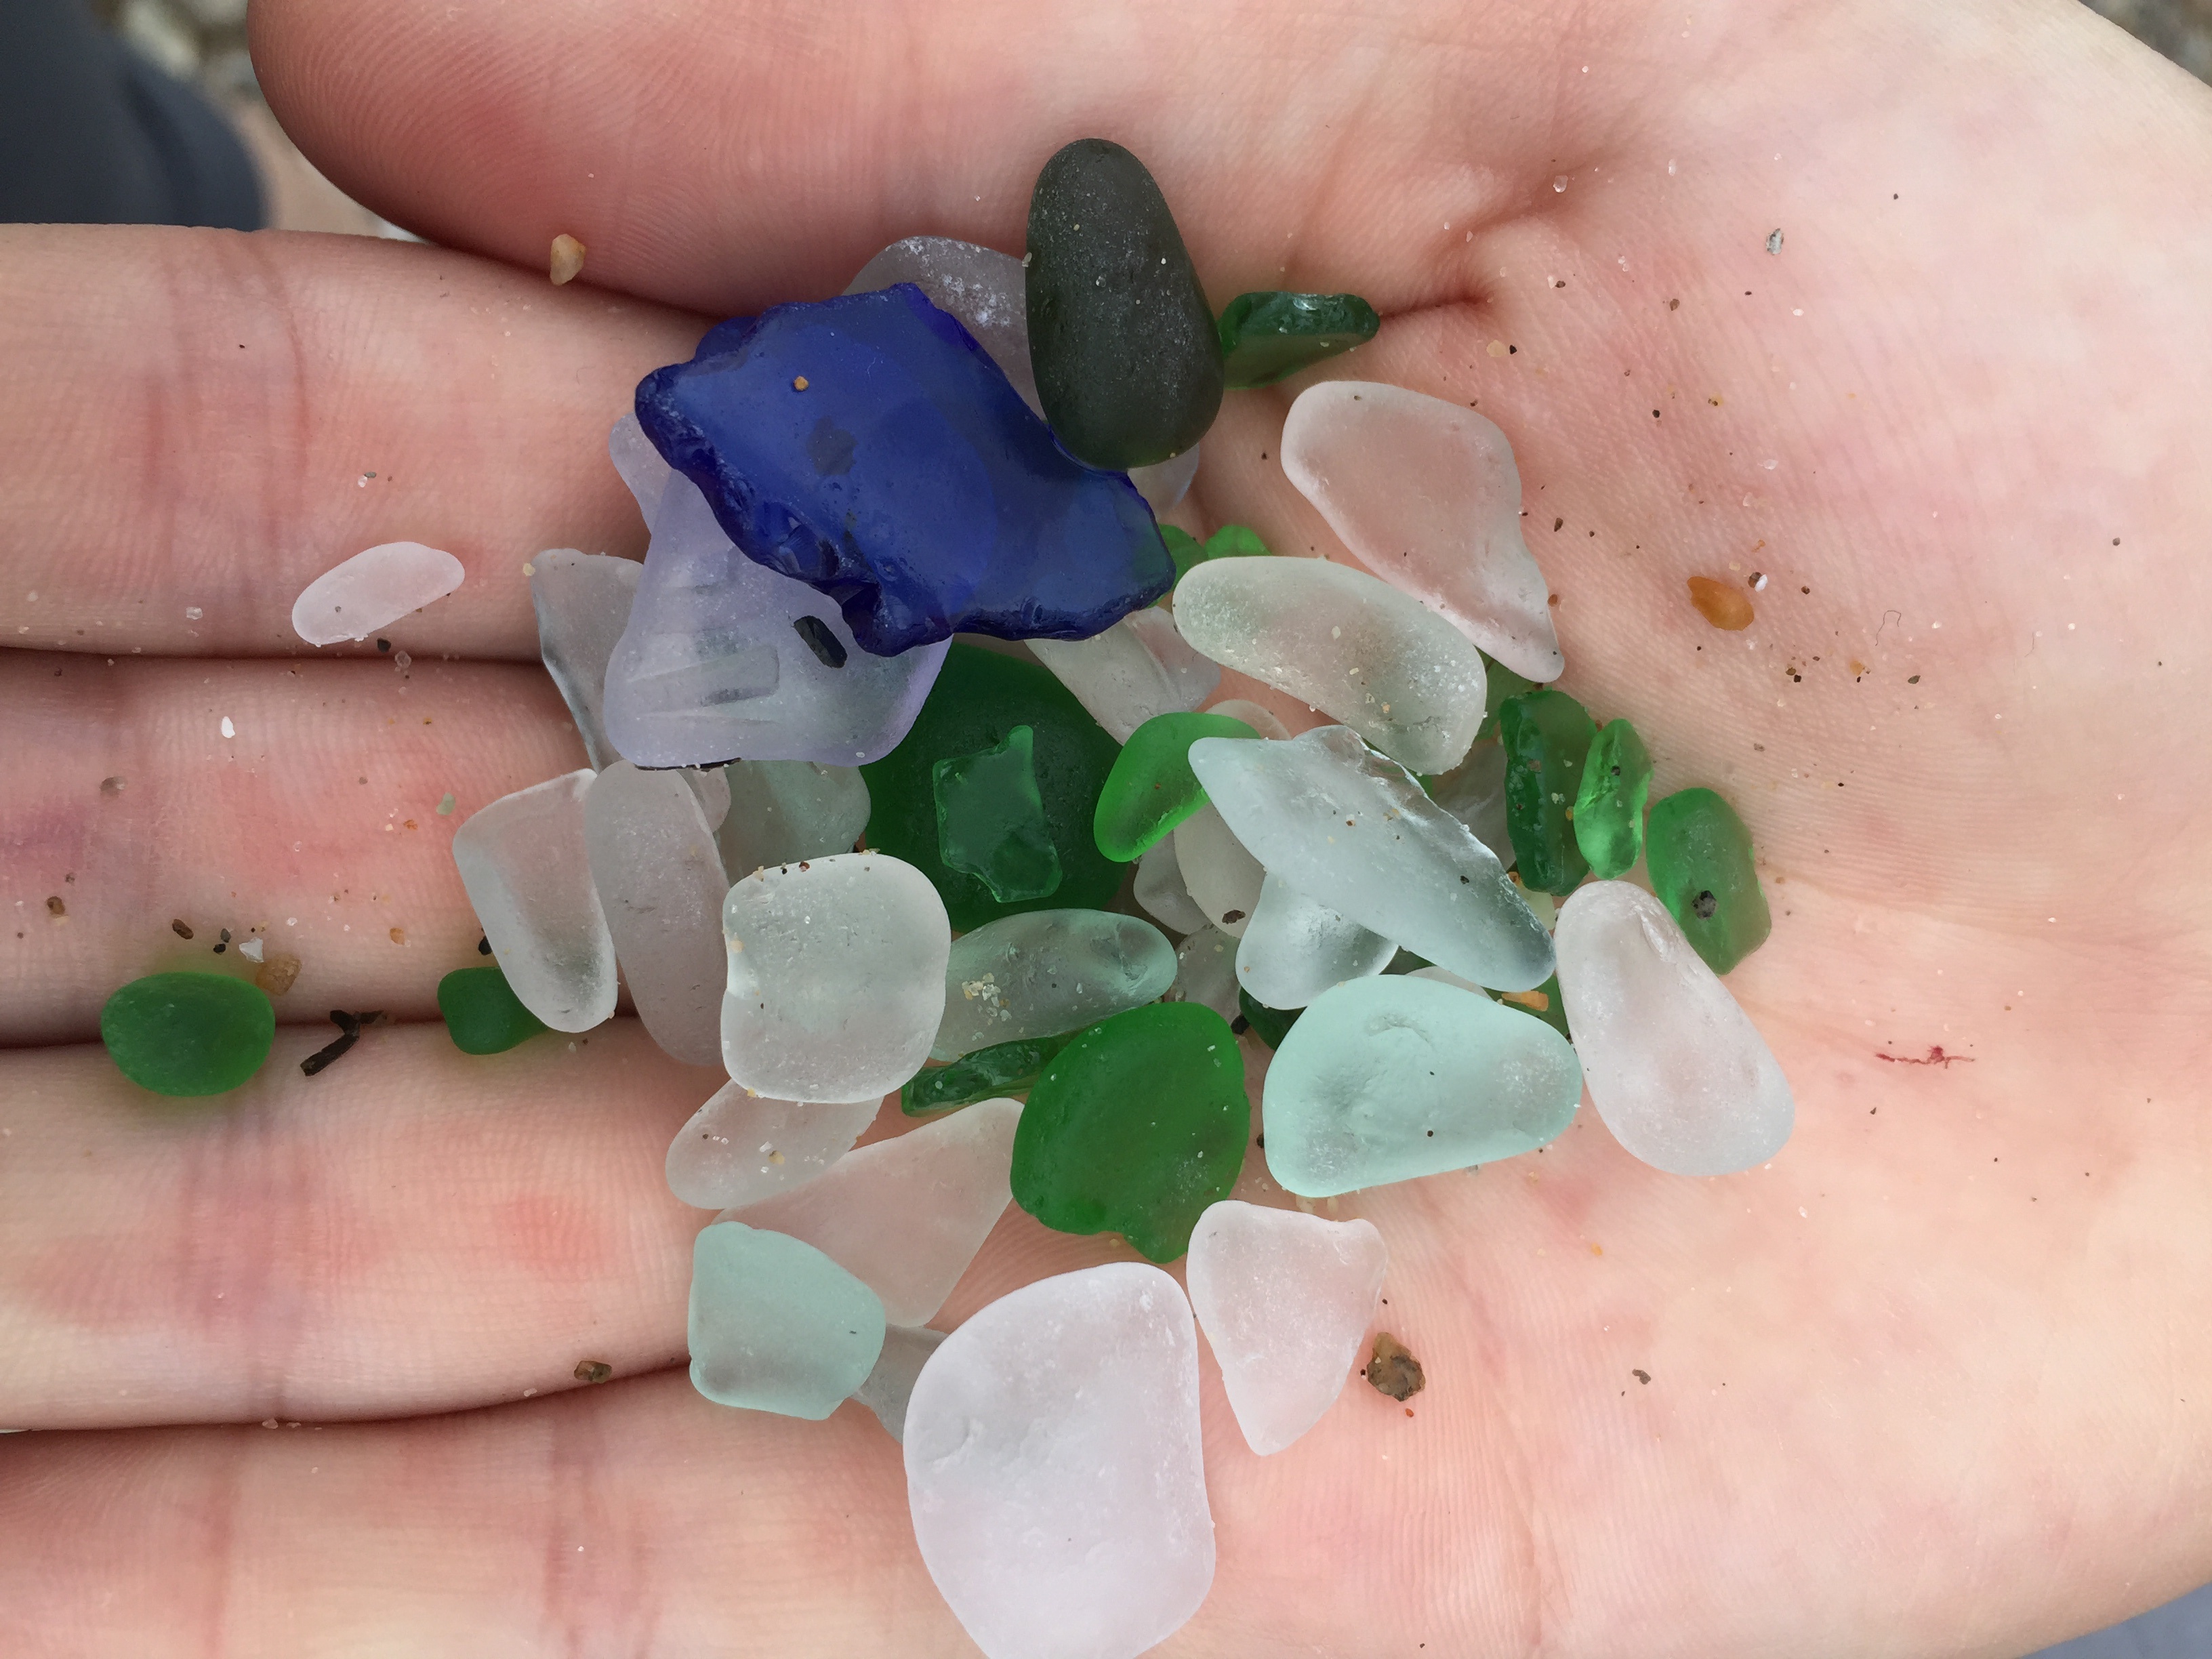
hand, flower, petal, finger, green, color, jewellery, skin, organ, macro photography, fashion accessory